1970s Soviet Union aliyah

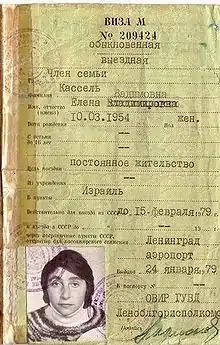
A Type 2 Soviet Exit Visa given to those who received permission to leave the USSR permanently and lost their Soviet citizenship. This visa belonged to 24-year-old Elena Kassel who left via Leningrad Airport on 24 January 1979

In 1967, the USSR broke diplomatic relations with Israel in the wake of the Six-Day War. During this time, popular discrimination against Soviet Jewry increased, led by an anti-Semitic propaganda campaign in the state-controlled mass media. By the end of the 1960s, Jewish cultural and religious life in the Soviet Union suffered from a strict policy of discrimination. This state-sponsored atheism persecution denied Jews the ethnic-cultural rights experienced by other Soviet ethnic groups.